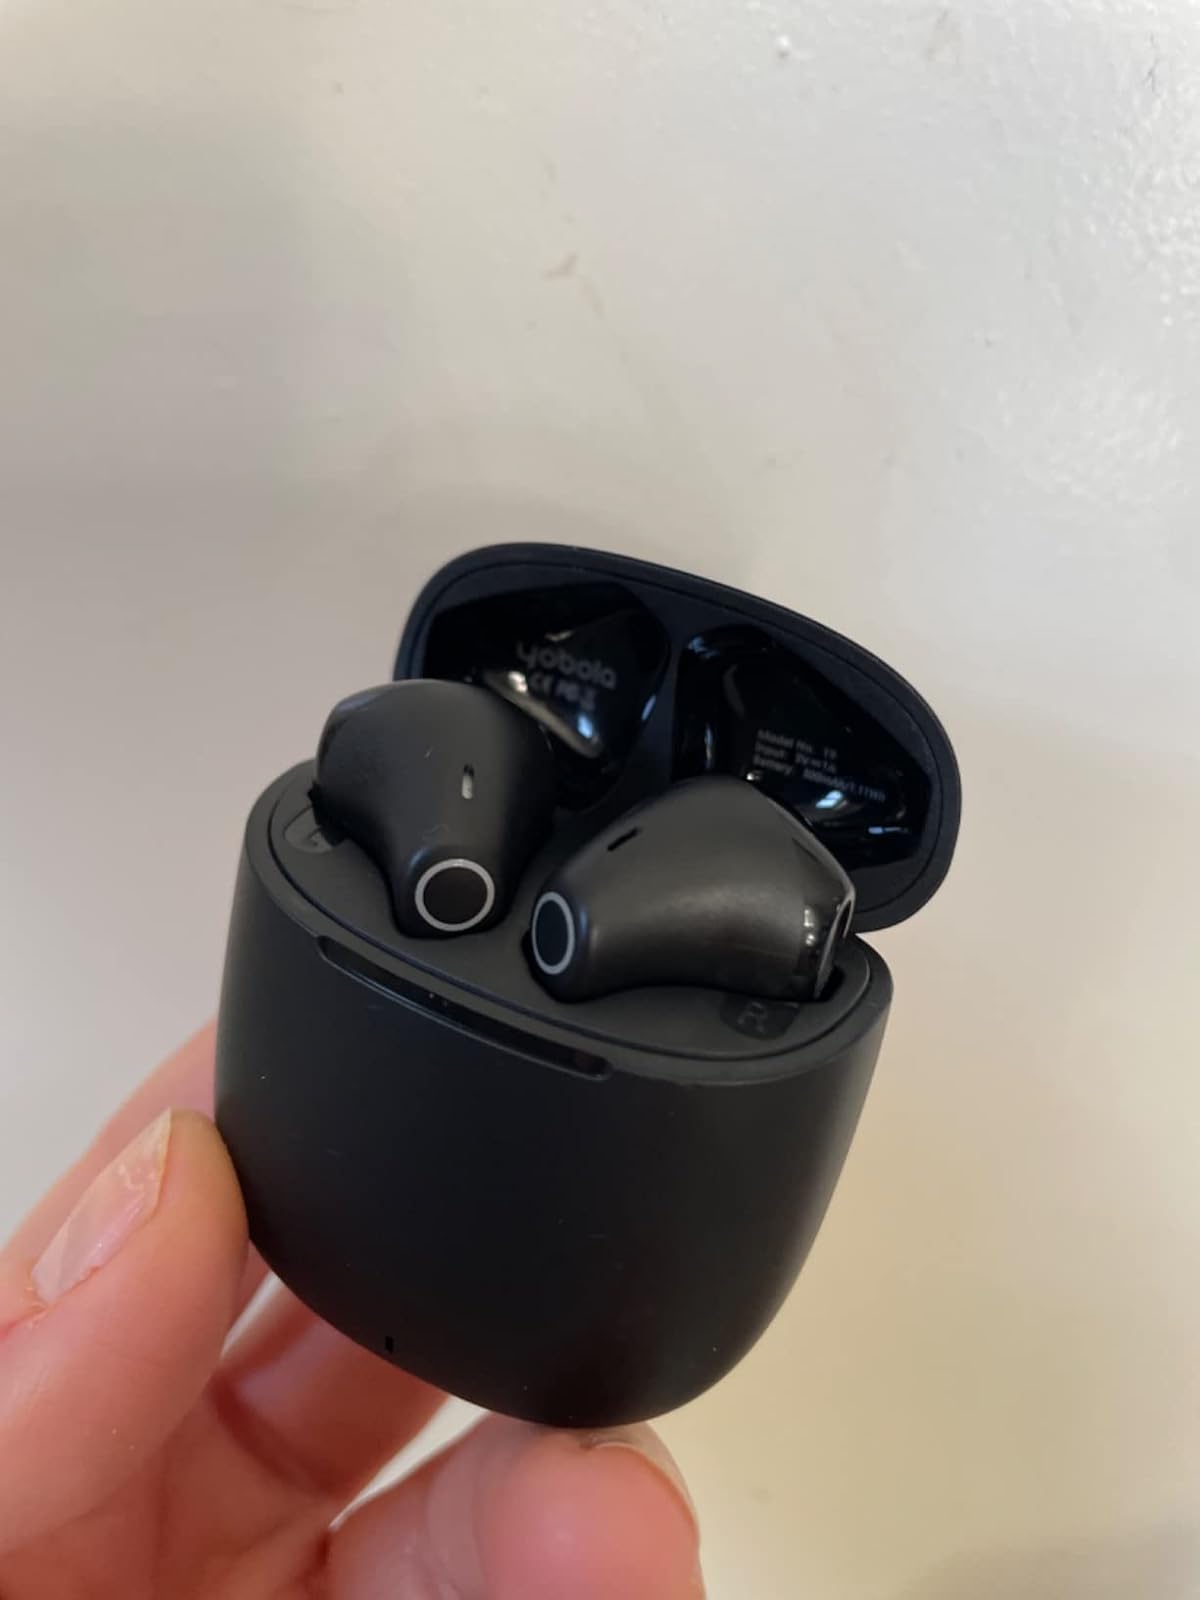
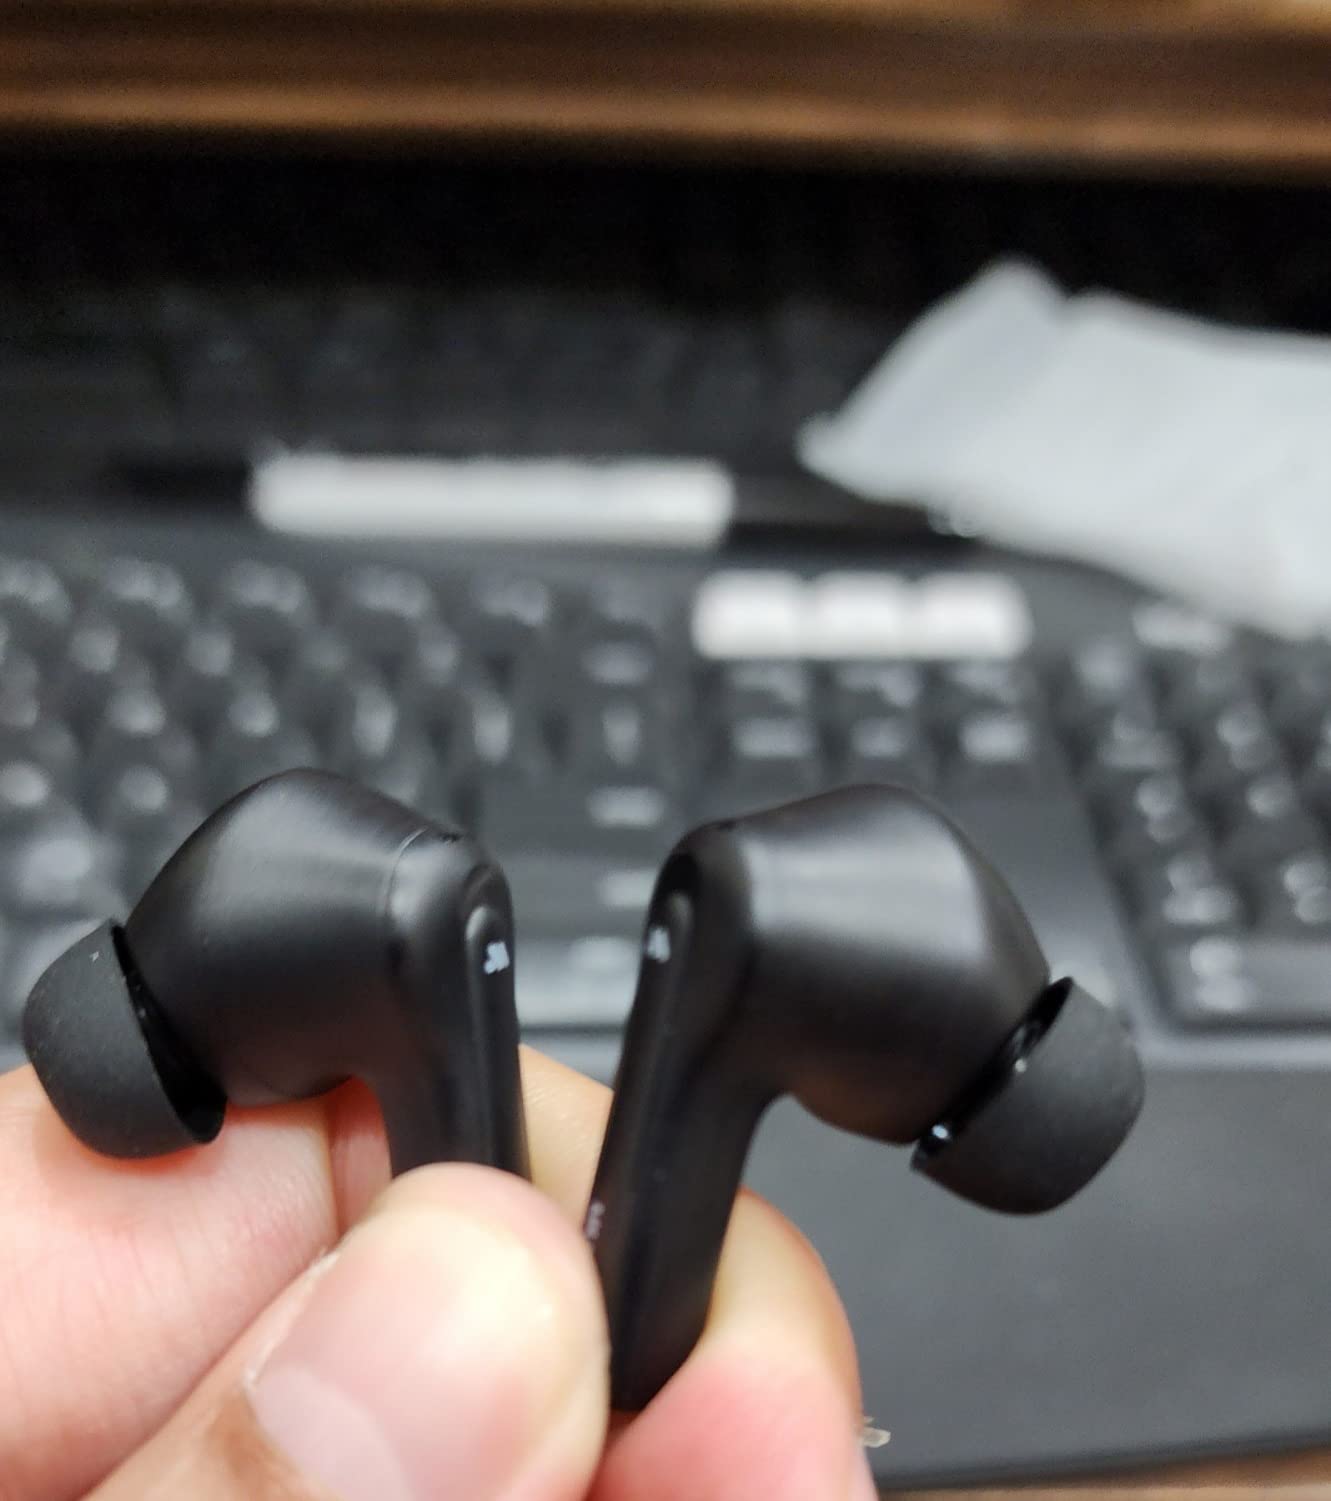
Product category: earbuds
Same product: no